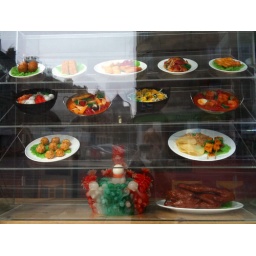
A display of plastic food in the window of my local Chinese takeaway